Didier Van Cauwelaert

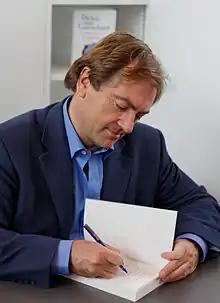
2013

Didier Van Cauwelaert (born 29 July 1960) is a French author and director of Belgian descent who was born in Nice. In 1994 his novel "Un Aller simple" won the Prix Goncourt.